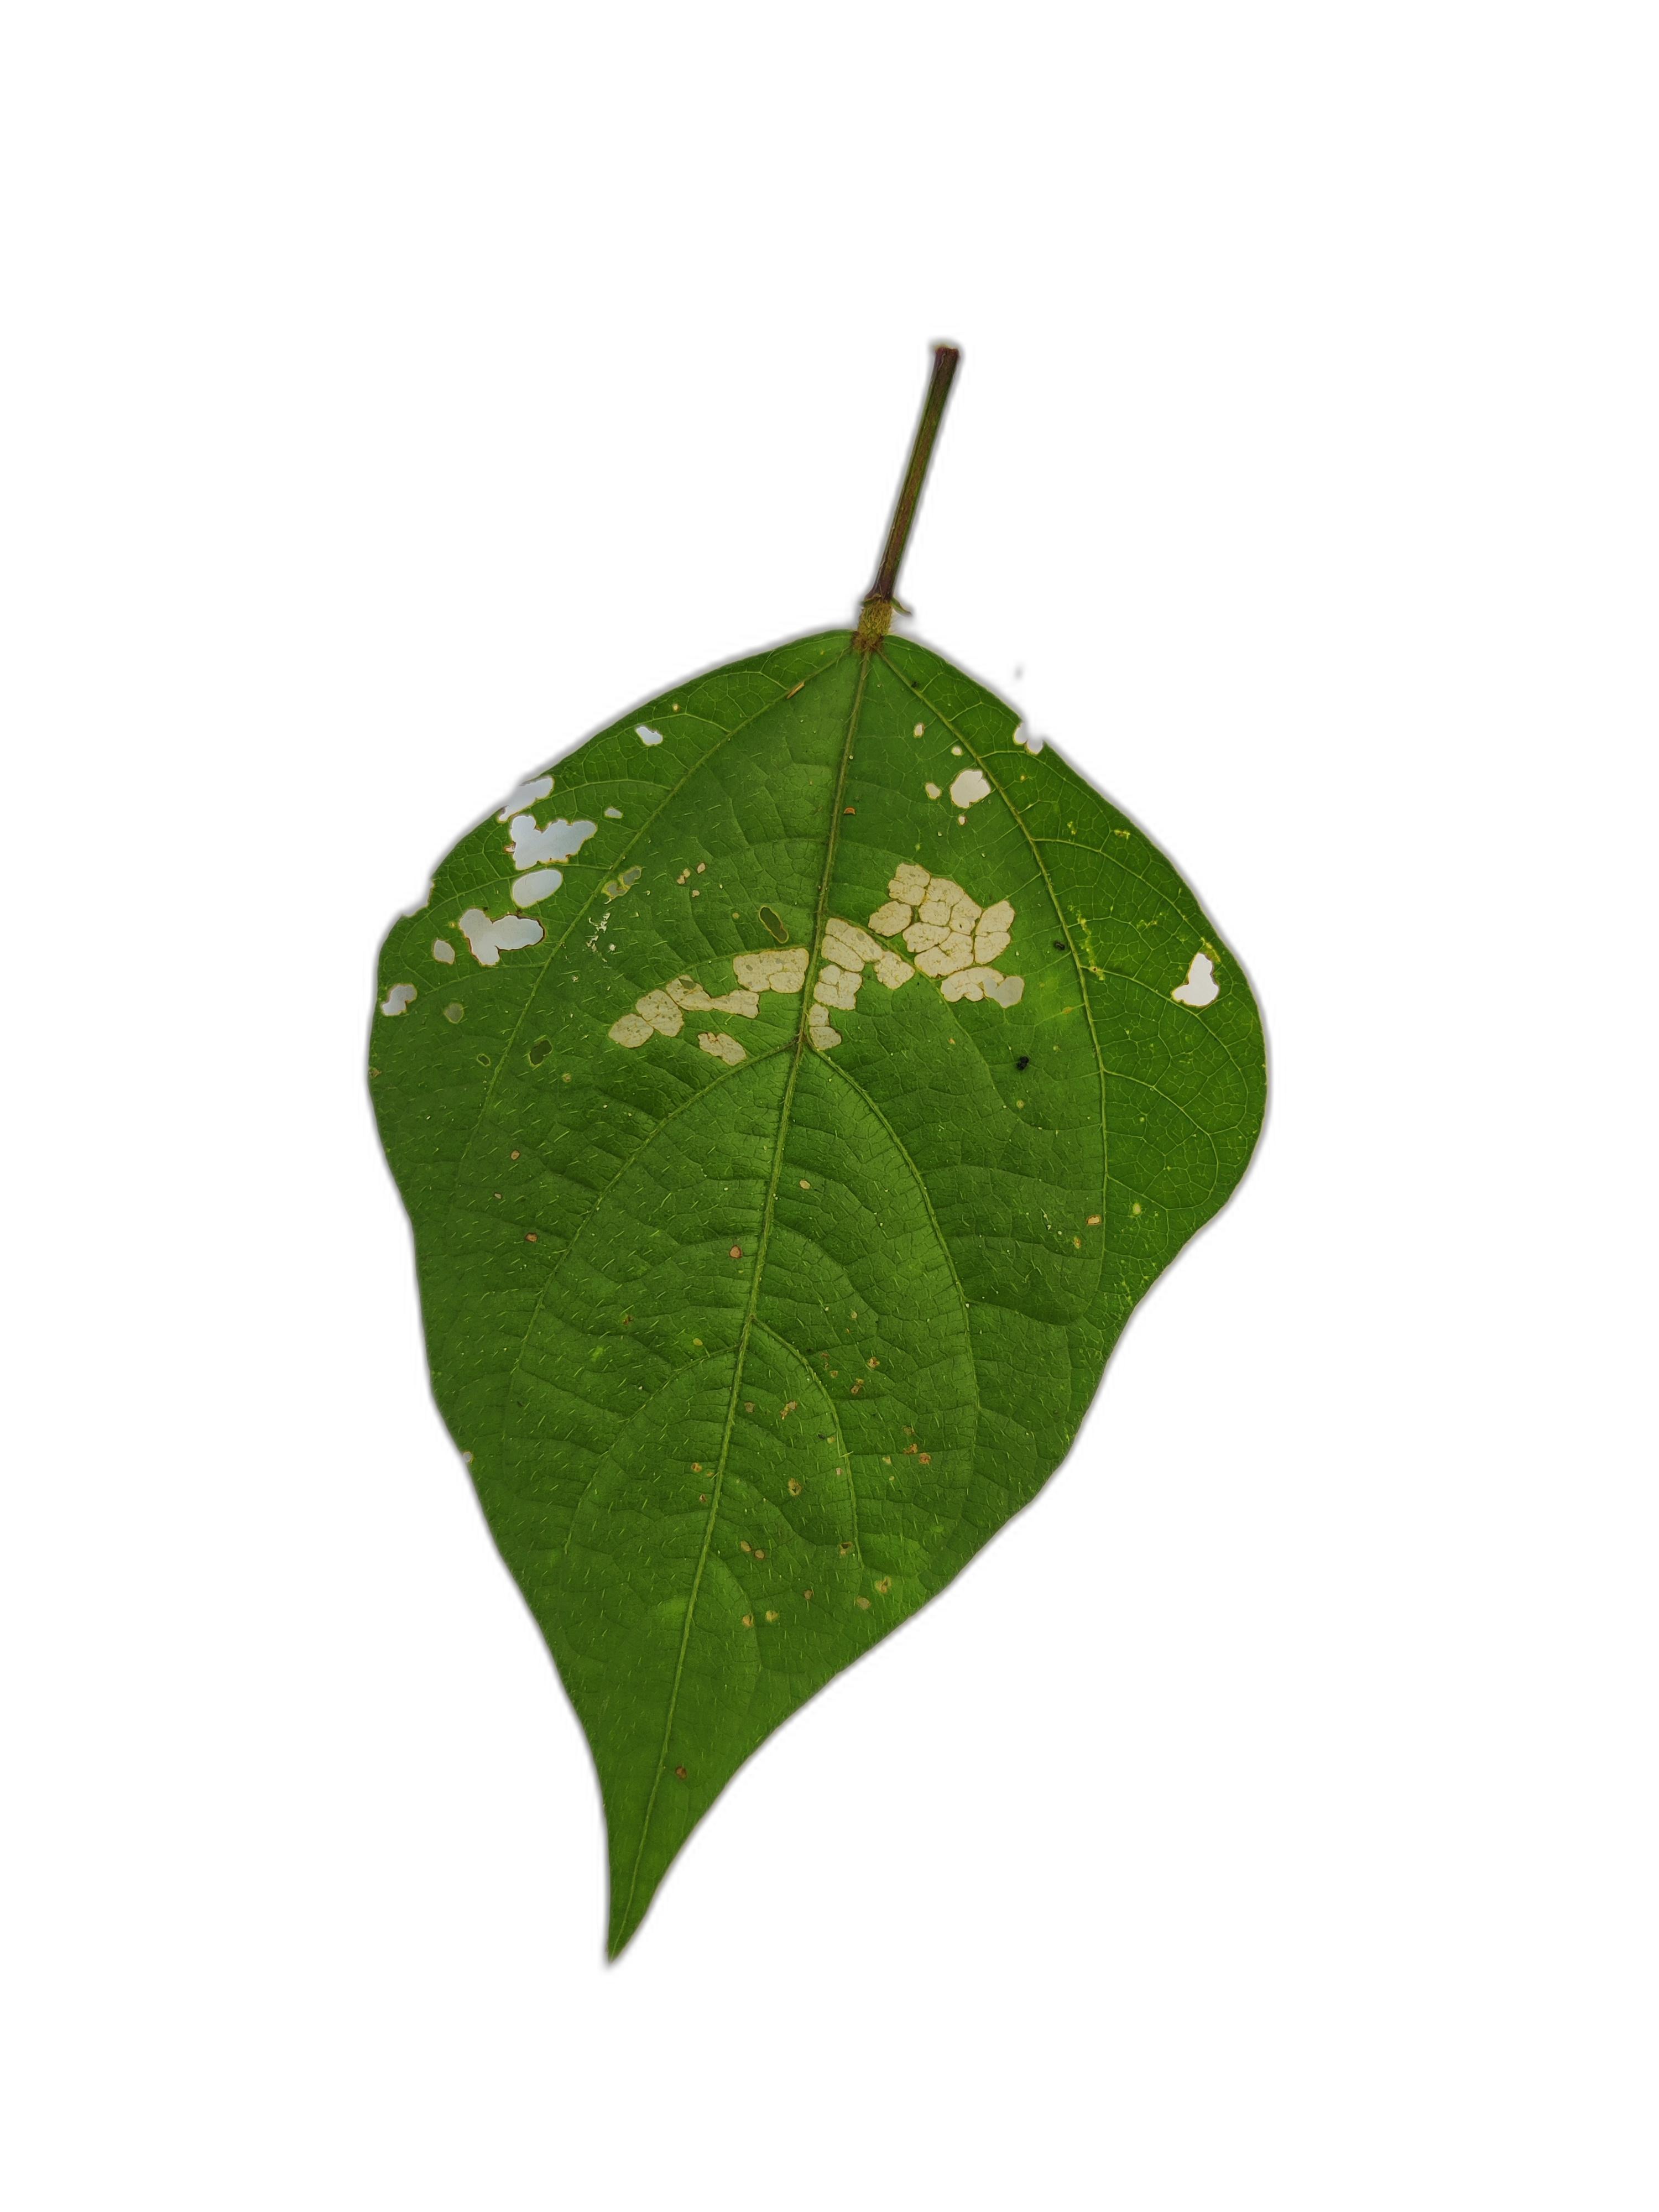
Label: Insect